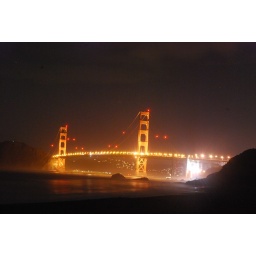
the golden gate bridge from baker beach at night in san francisco california